Jeanne Corbin

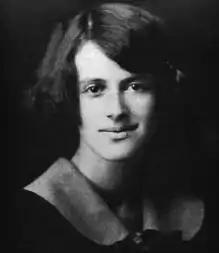
Jeanne Corbin

Jeanne Corbin (March 1906 – 7 May 1944) was a communist activist and trade union organiser in Canada.